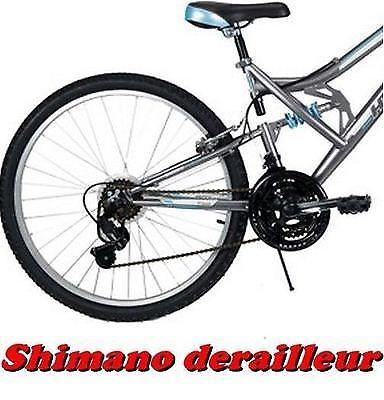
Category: bicycle